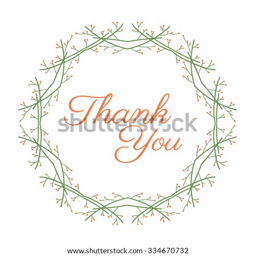
vector illustration of floral frame .